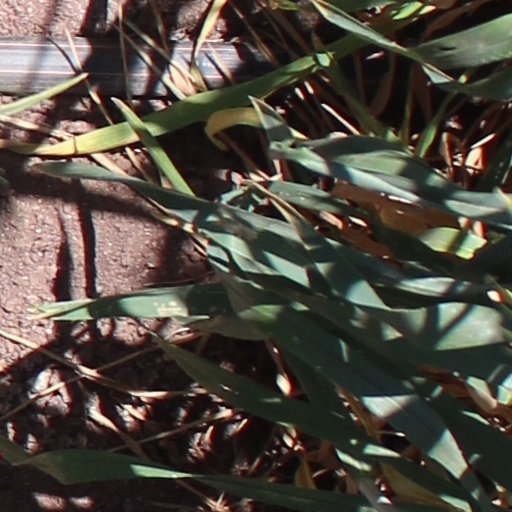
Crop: wheat